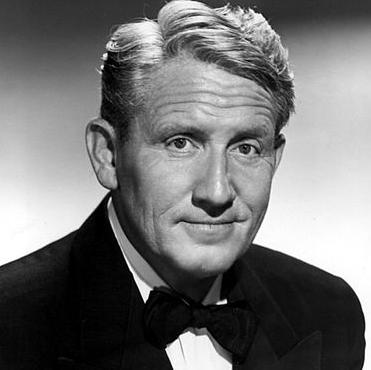
Age: 47